Reyesia

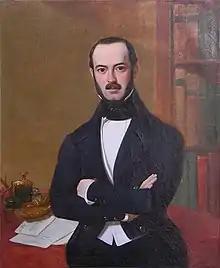
Portrait of Chilean statesman Antonio García Reyes, after whom the genus "Reyesia" was named; artist: Alessandro Ciccarelli Manzoni a.k.a. Alejandro Ciccarelli

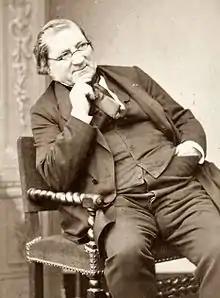
Claude Gay a.k.a. Claudio Gay Mouret, pioneer in the study of the natural history of Chile and editor of Flora Chilena, in which the genus "Reyesia" was described. ( Photographic portrait by Pierre Petit ).

The genus was described in 1849 by pioneering French botanist, illustrator and explorer of Chile, Claude Gay ( a.k.a. Claudio Gay Mouret ) in Flora Chilena 4(4): 418–420, t. 52. The type species is "Reyesia chilensis". The genus name "Reyesia" commemorates Chilean politician and journalist Antonio García Reyes (1817–1855).